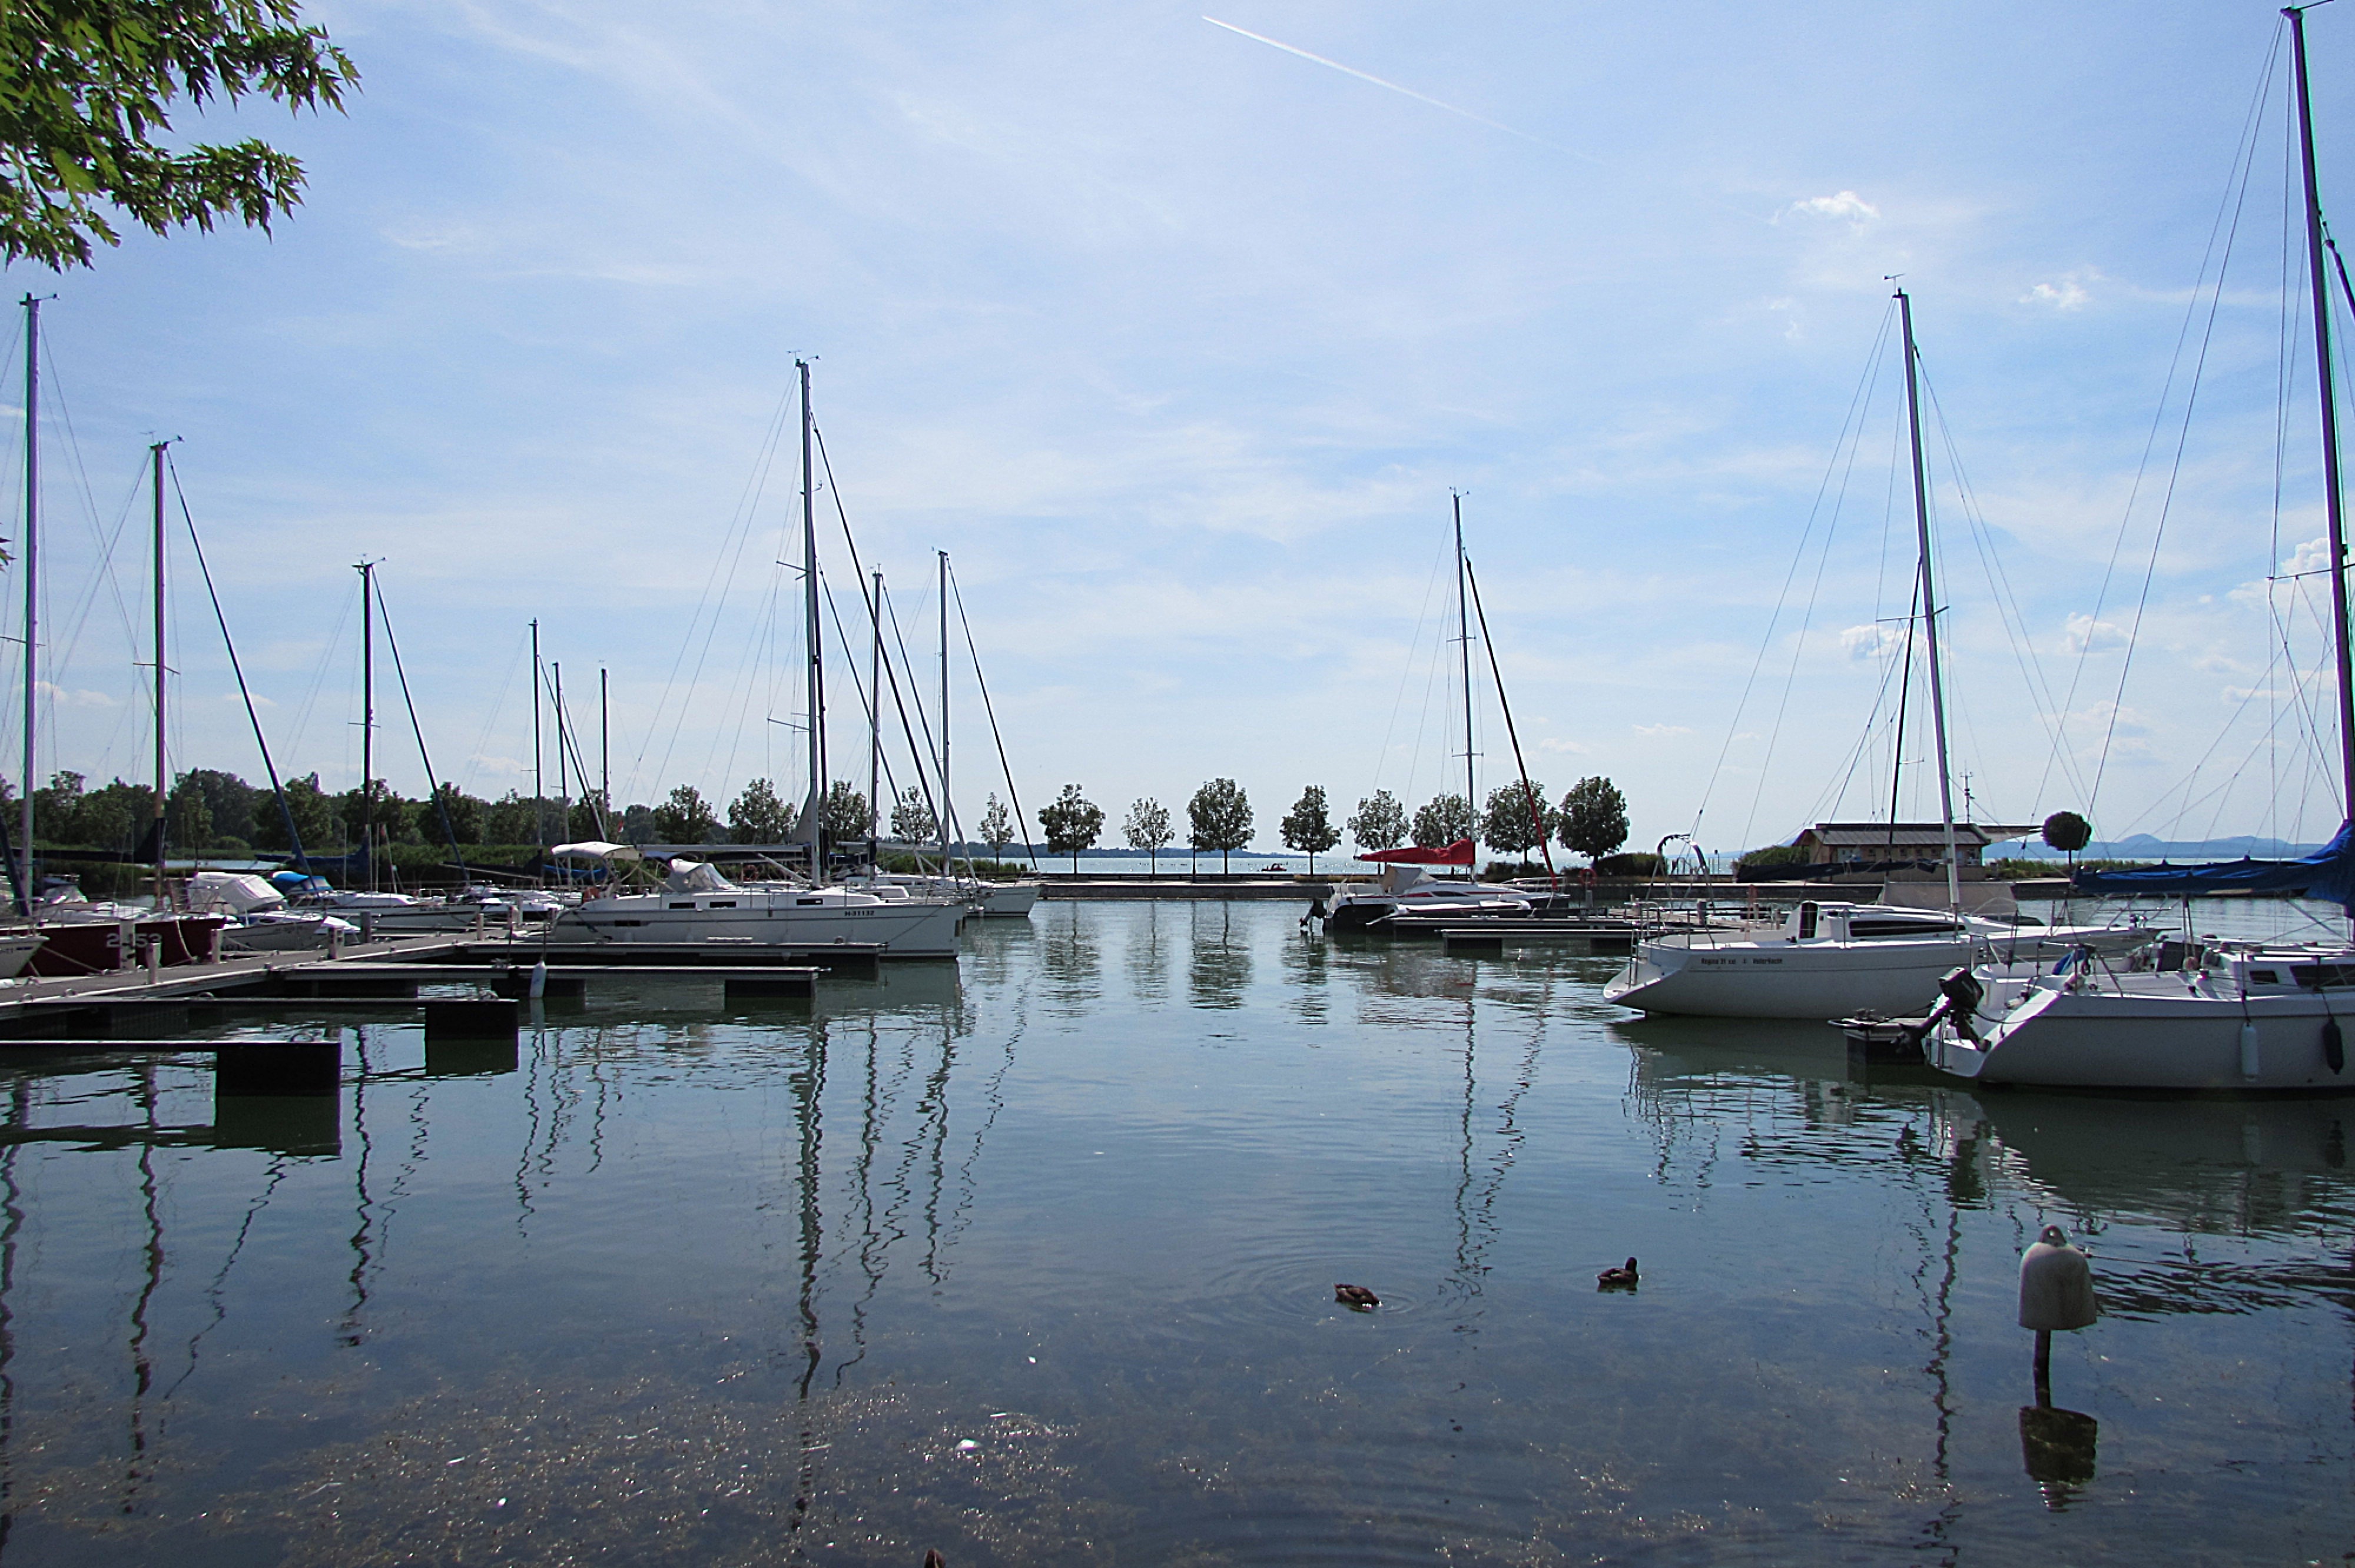
sea, water, dock, boat, reflection, vehicle, mast, bay, harbor, marina, port, sailboat, boating, watercraft, sailing boats, sail masts, boat masts